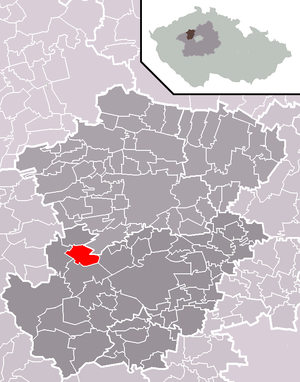
Kačice est une commune du district de Kladno, dans la région de Bohême-Centrale, en République tchèque. Sa population s'élevait à 1 225 habitants en 2020.